Dortch Stove Works

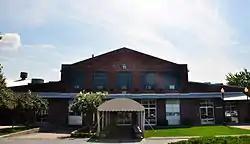
Dortch Stove Works, September 2014

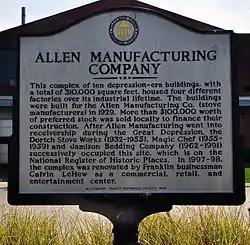
Williamson County Historical Society sign for Allen Manufacturing Company, also known as Dortch Stove Works

Dortch Stove Works is an historic stove manufacturing plant in Franklin, Tennessee. It was built in 1929 by Allen Manufacturing Company, then based in Nashville, Tennessee. During its manufacturing prime, the plant produced stoves and ranges under Allen Manufacturing Company, Dortch Stove Works, and Magic Chef Inc., as well as bedding and furniture under Jamison Bedding Company. Now, the plant is known as The Factory at Franklin, and operates as a mixed dining, retail, and entertainment center.